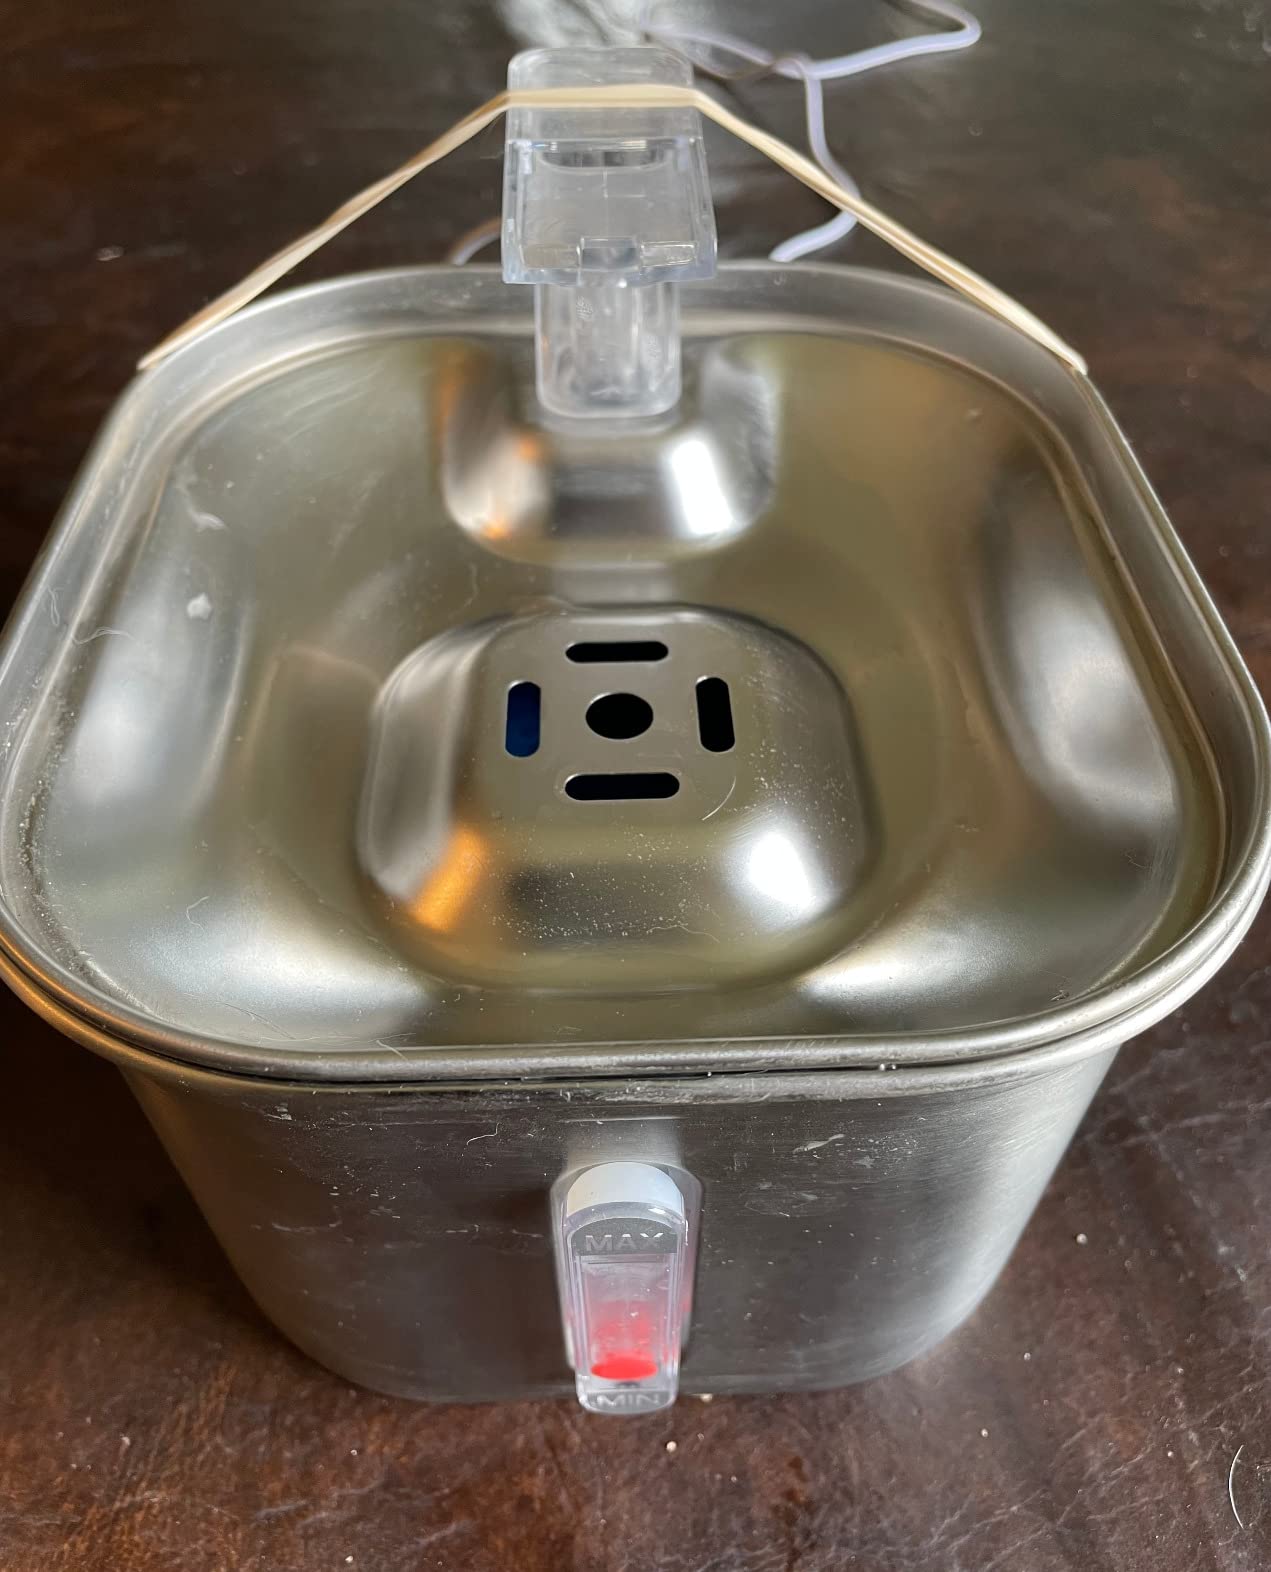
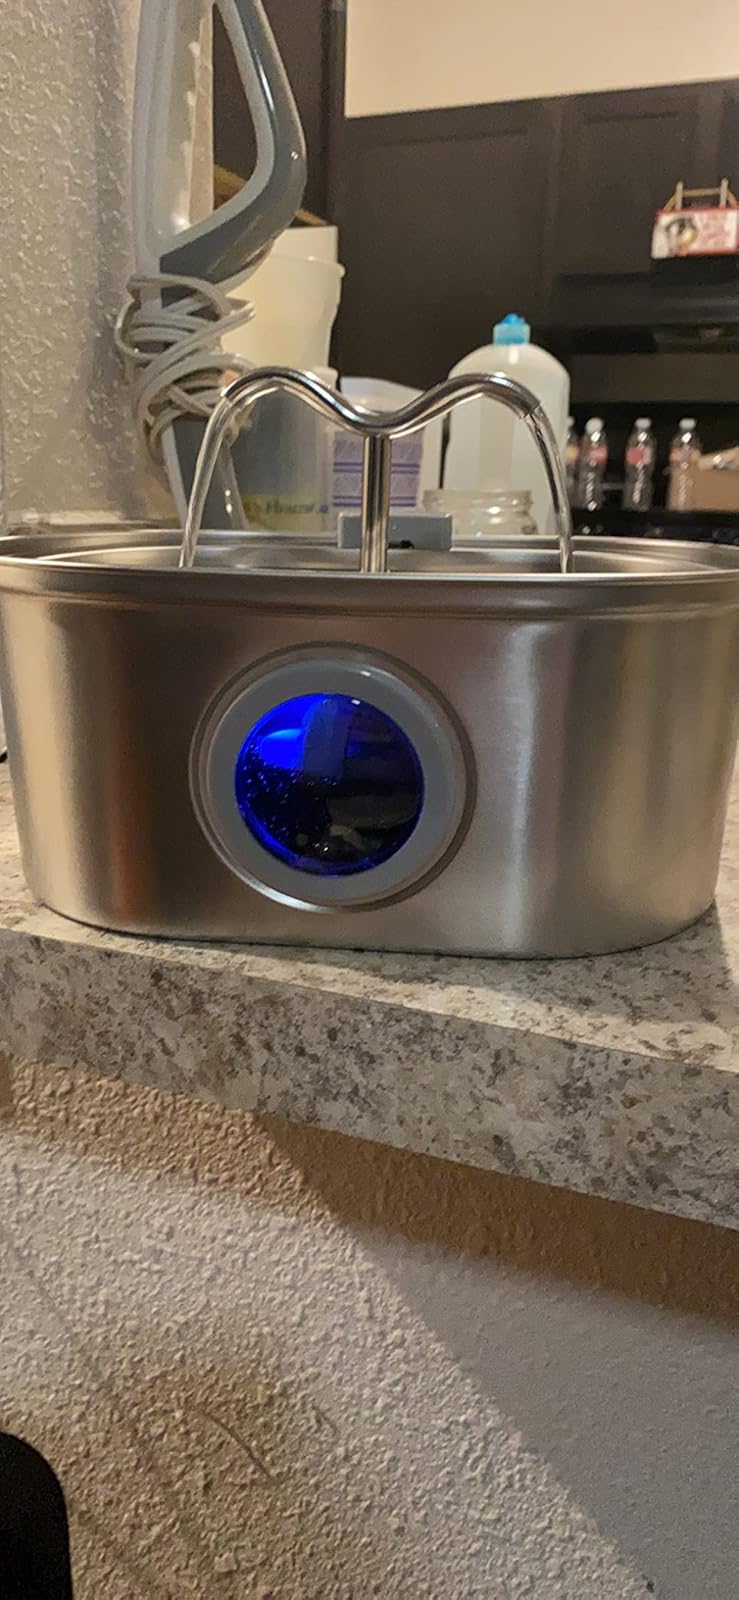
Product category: items_bowl
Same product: no